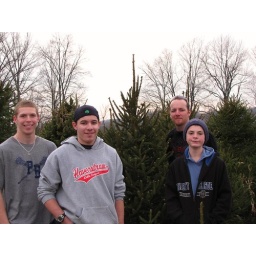
the boys in front of tree